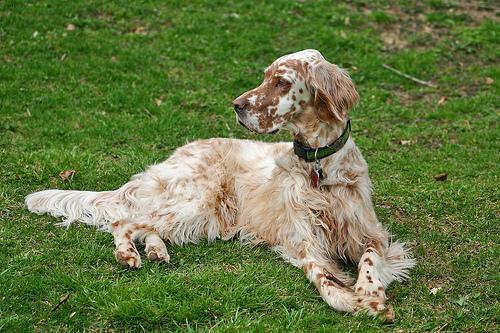
english setter